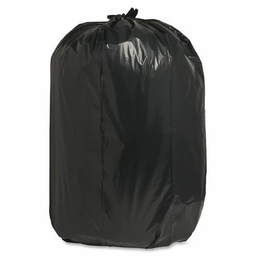
Label: plastic